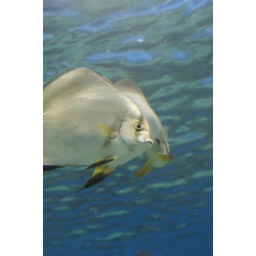
fish in the ocean park